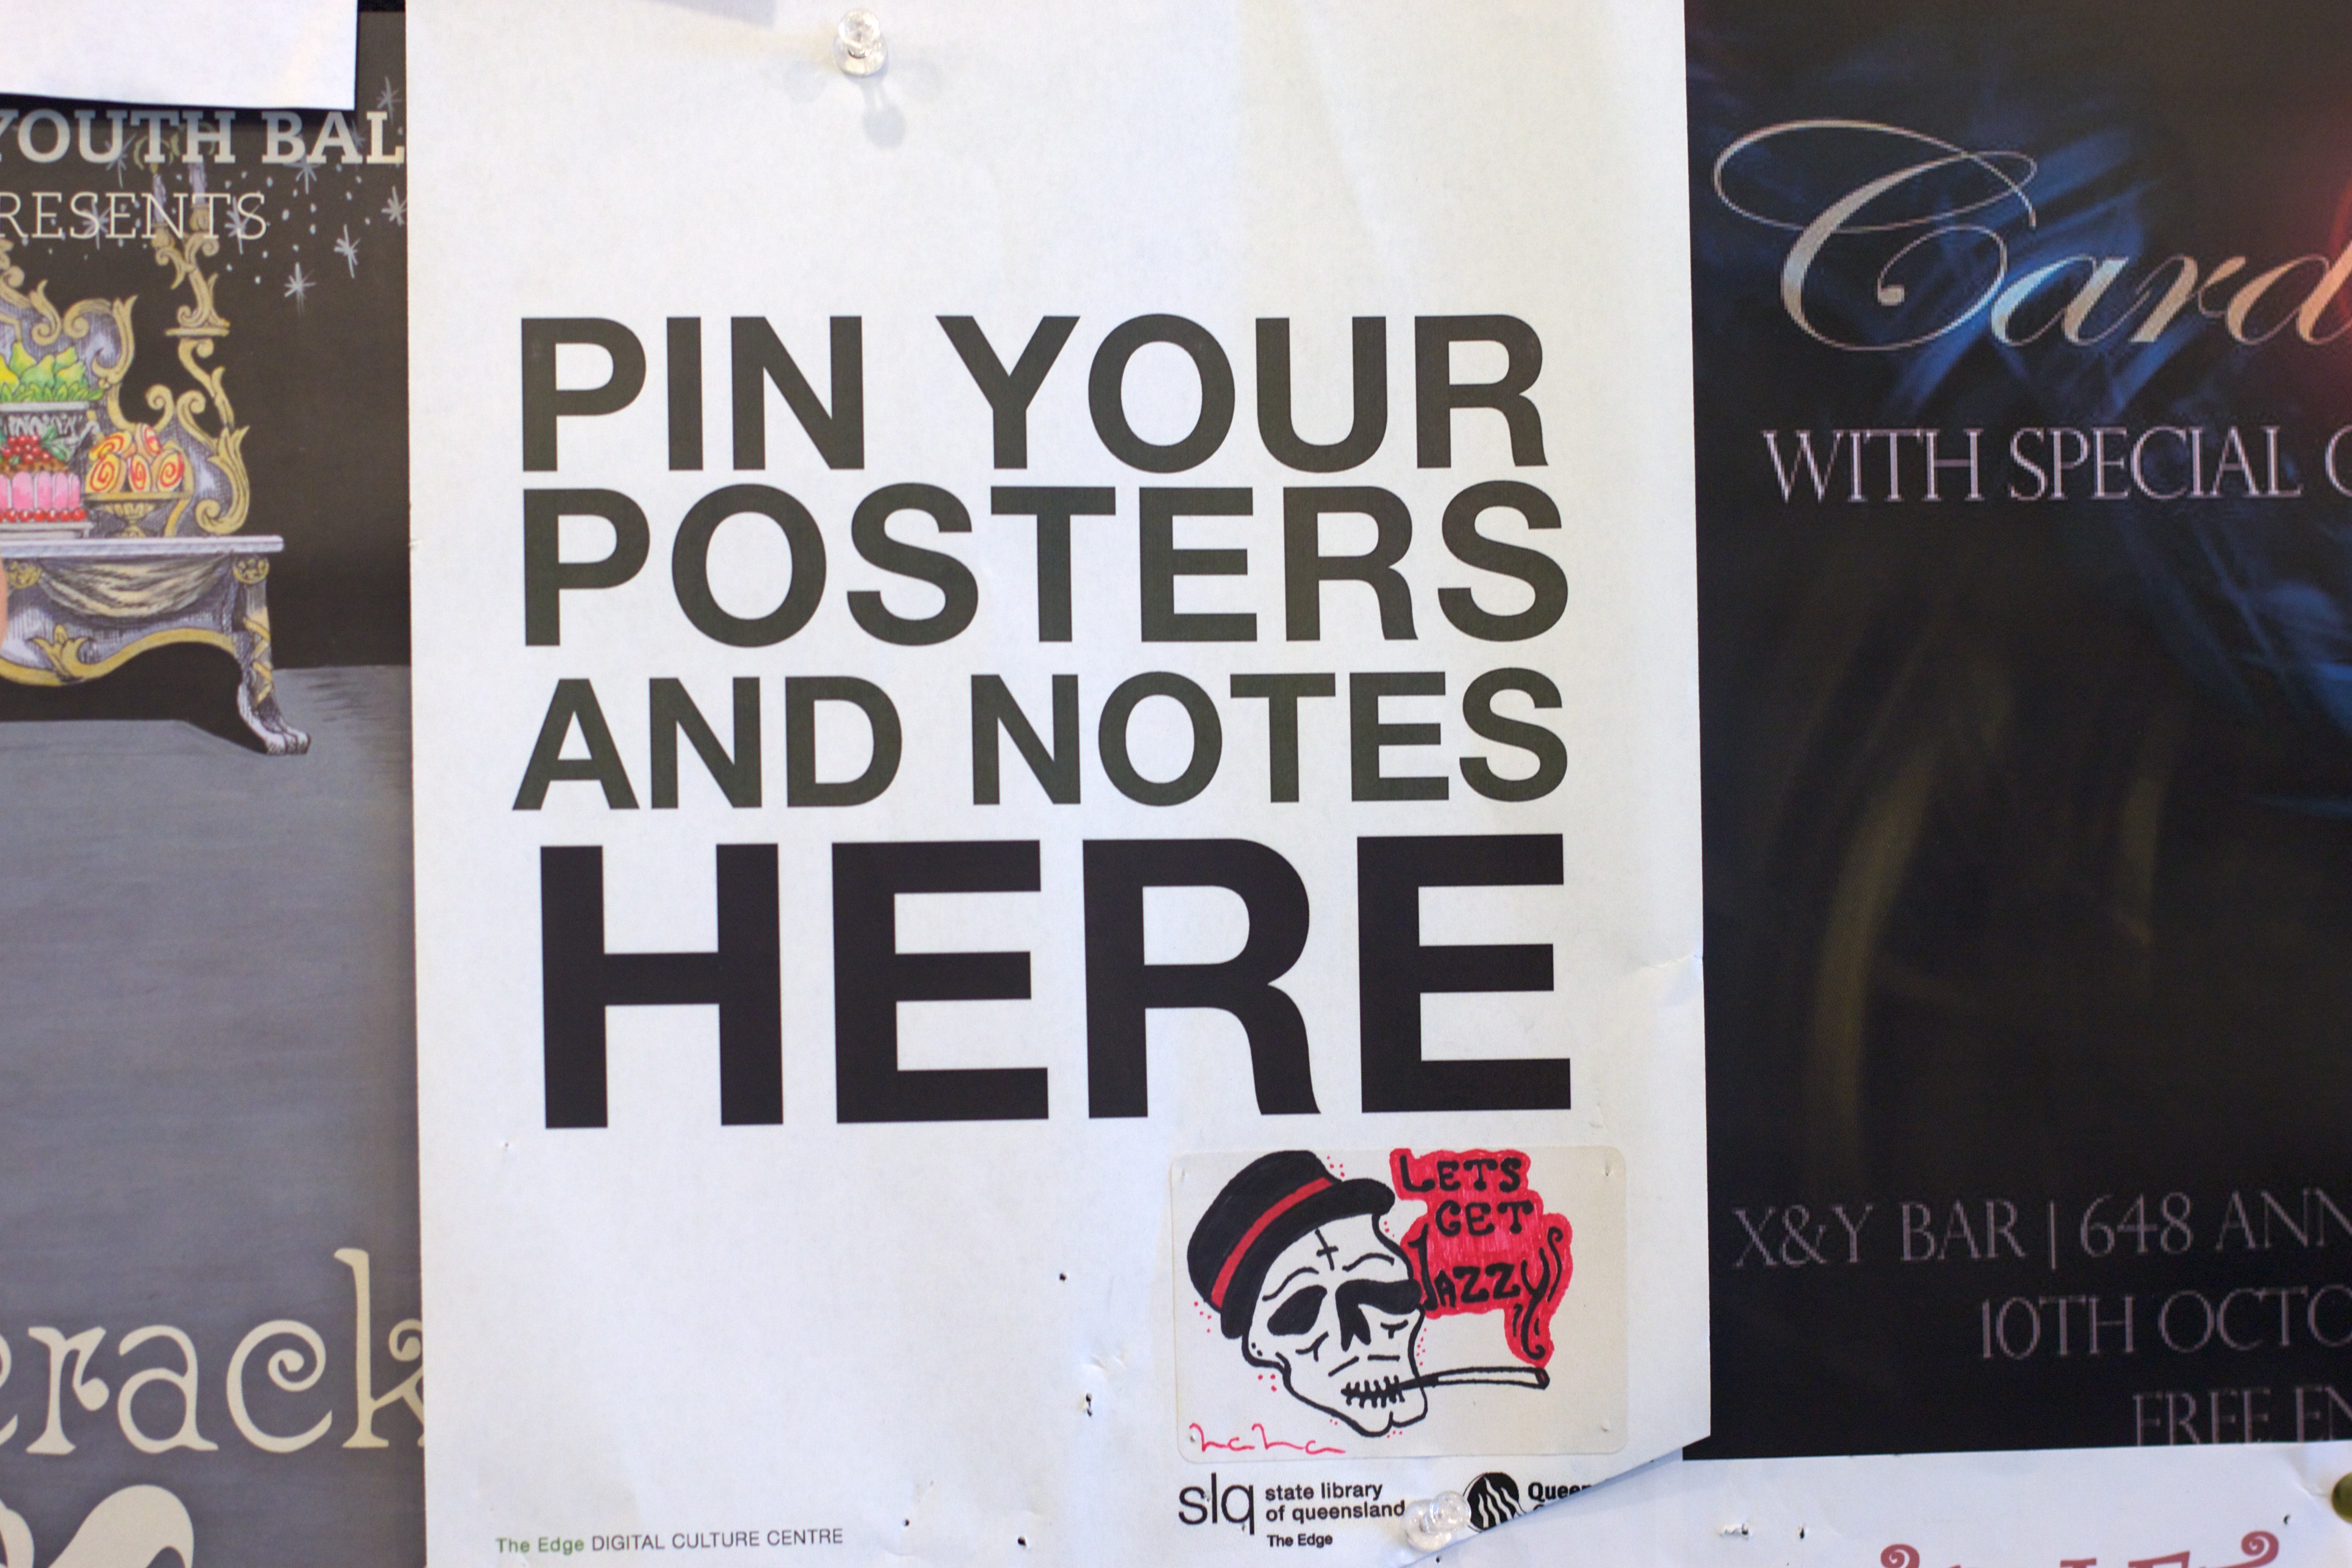
advertising, banner, brand, font, art, text, poster